Iron-rich sedimentary rocks

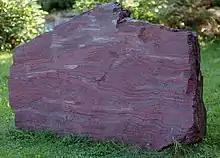
Superior type banded iron formation, North America.

Rapitan types are associated with the glaciogenic sequences of the Archean and Early Proterozoic. The type is distinctive as the hydrothermal-input has notably less influence on this formation's Rare Earth Element (REE) chemistry than other formations during this time period.